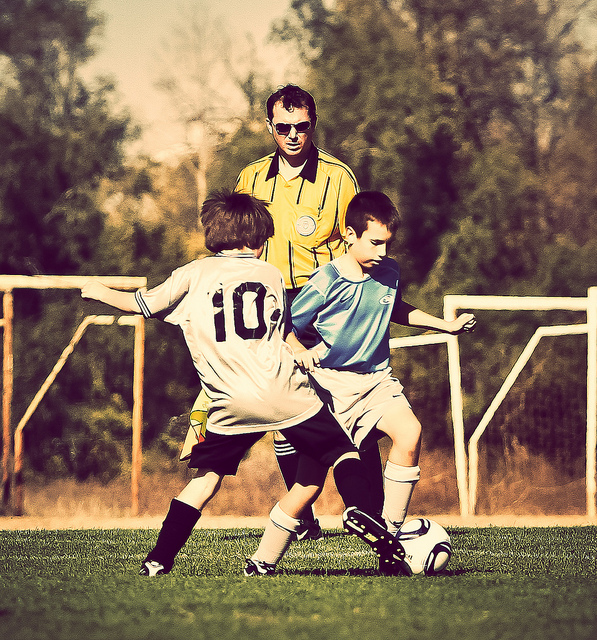
trọng tài đang quan sát hai đứa trẻ đá banh trên sân